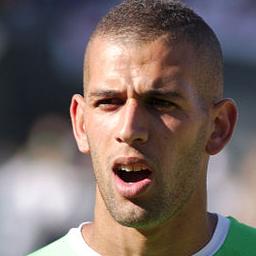
Age: 25